Caroline Beresford, Duchess of Montrose

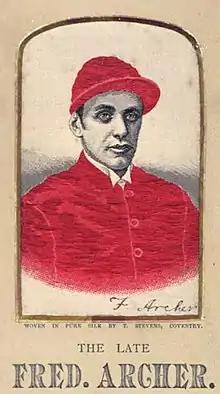

Her second husband Stirling-Crawfurd moved his horses from Manton to the Bedford Lodge stables on the Bury Road in Newmarket (headquarters of the British horseracing industry) in Suffolk, under the trainer Joe Dawson. In 1883 he moved his horses south across the road to Bellevue Lodge, the lease of which he acquired from the prominent French racehorse owner Claude Joachim Lefèvre, whose French racing operations were based at Chamant, L'Oise, where he built a model stud, and after 1870 at Dangu in Normandy. Lefèvre built Bellevue in 1872 in "a picturesque Italian style" and in 1873 had set a record as a racehorse owner by winning 110 races in a season. The Duchess renamed it "Sefton Lodge" after Stirling-Crawfurd's 1878 Derby winner "Sefton". It was a large house, with adjacent stables, backing onto the Bury Side training grounds, which in about 1883 was enlarged in the same style by Stirling-Crawfurd and his wife. Following the death of her second husband in 1883, for a while she took personal management of his racehorses. She then hired a succession of managers, including Captain James Octavius Machell of Bedford Lodge Stables, Newmarket, and Sir John Willoughby, 5th Baronet, but having parted company with both she again took on personal management under the name "Mr Manton", as at that time women were not allowed under the Jockey Club rules of racing to own racehorses. Such pseudonyms had been used before to circumvent Jockey Club rules, for example before 1870 by Sir George Chetwynd, 4th Baronet (1849–1917), who raced whilst under age as "Mr Mortimer". Lastly her horses were managed by her son the 5th Duke of Montrose. "Almost every jockey of recognized ability had at some time or another ridden in her colours, but she had quarreled with nearly every one of them." In 1793 she sold her racing stable at Sefton House.